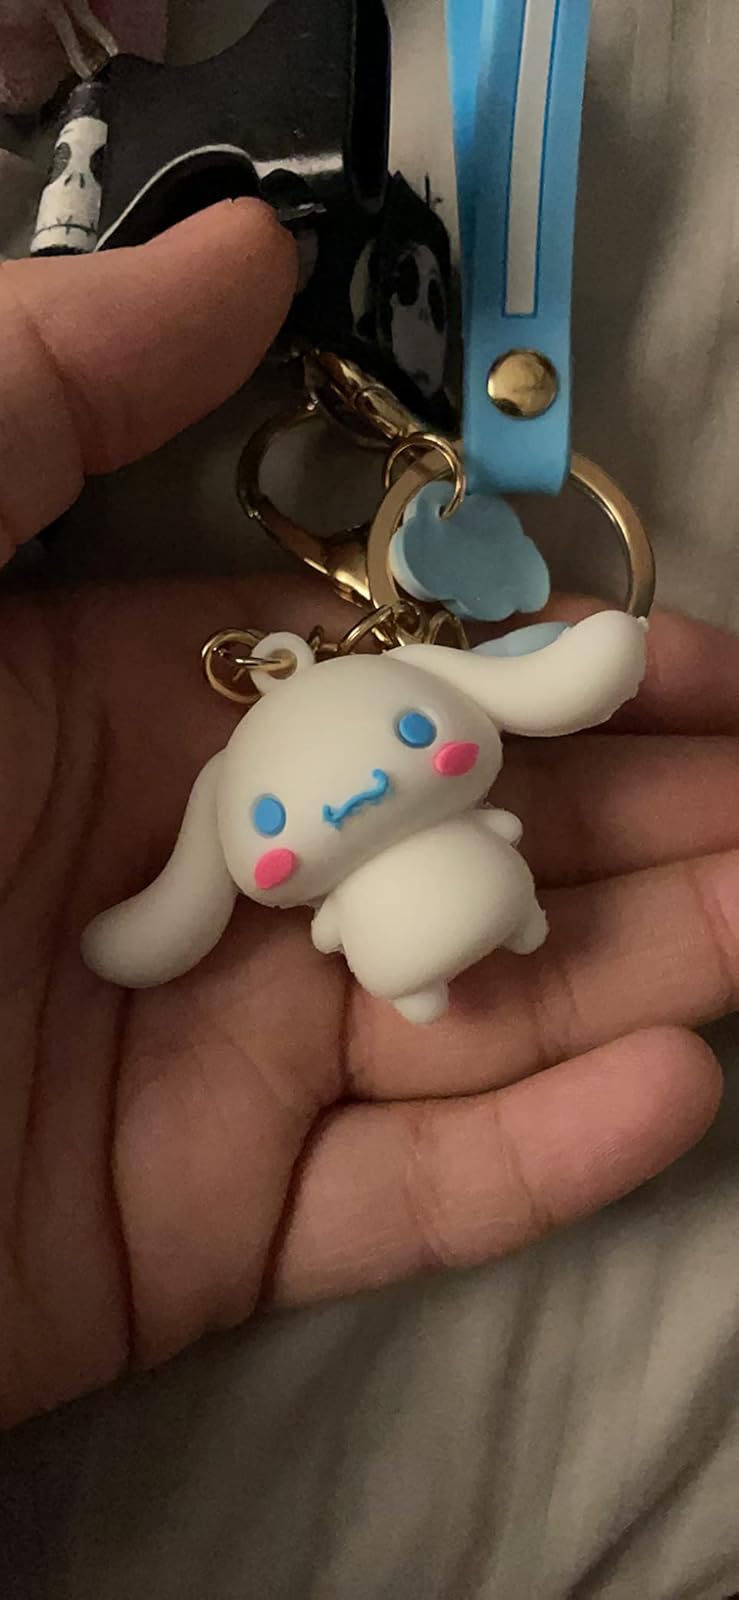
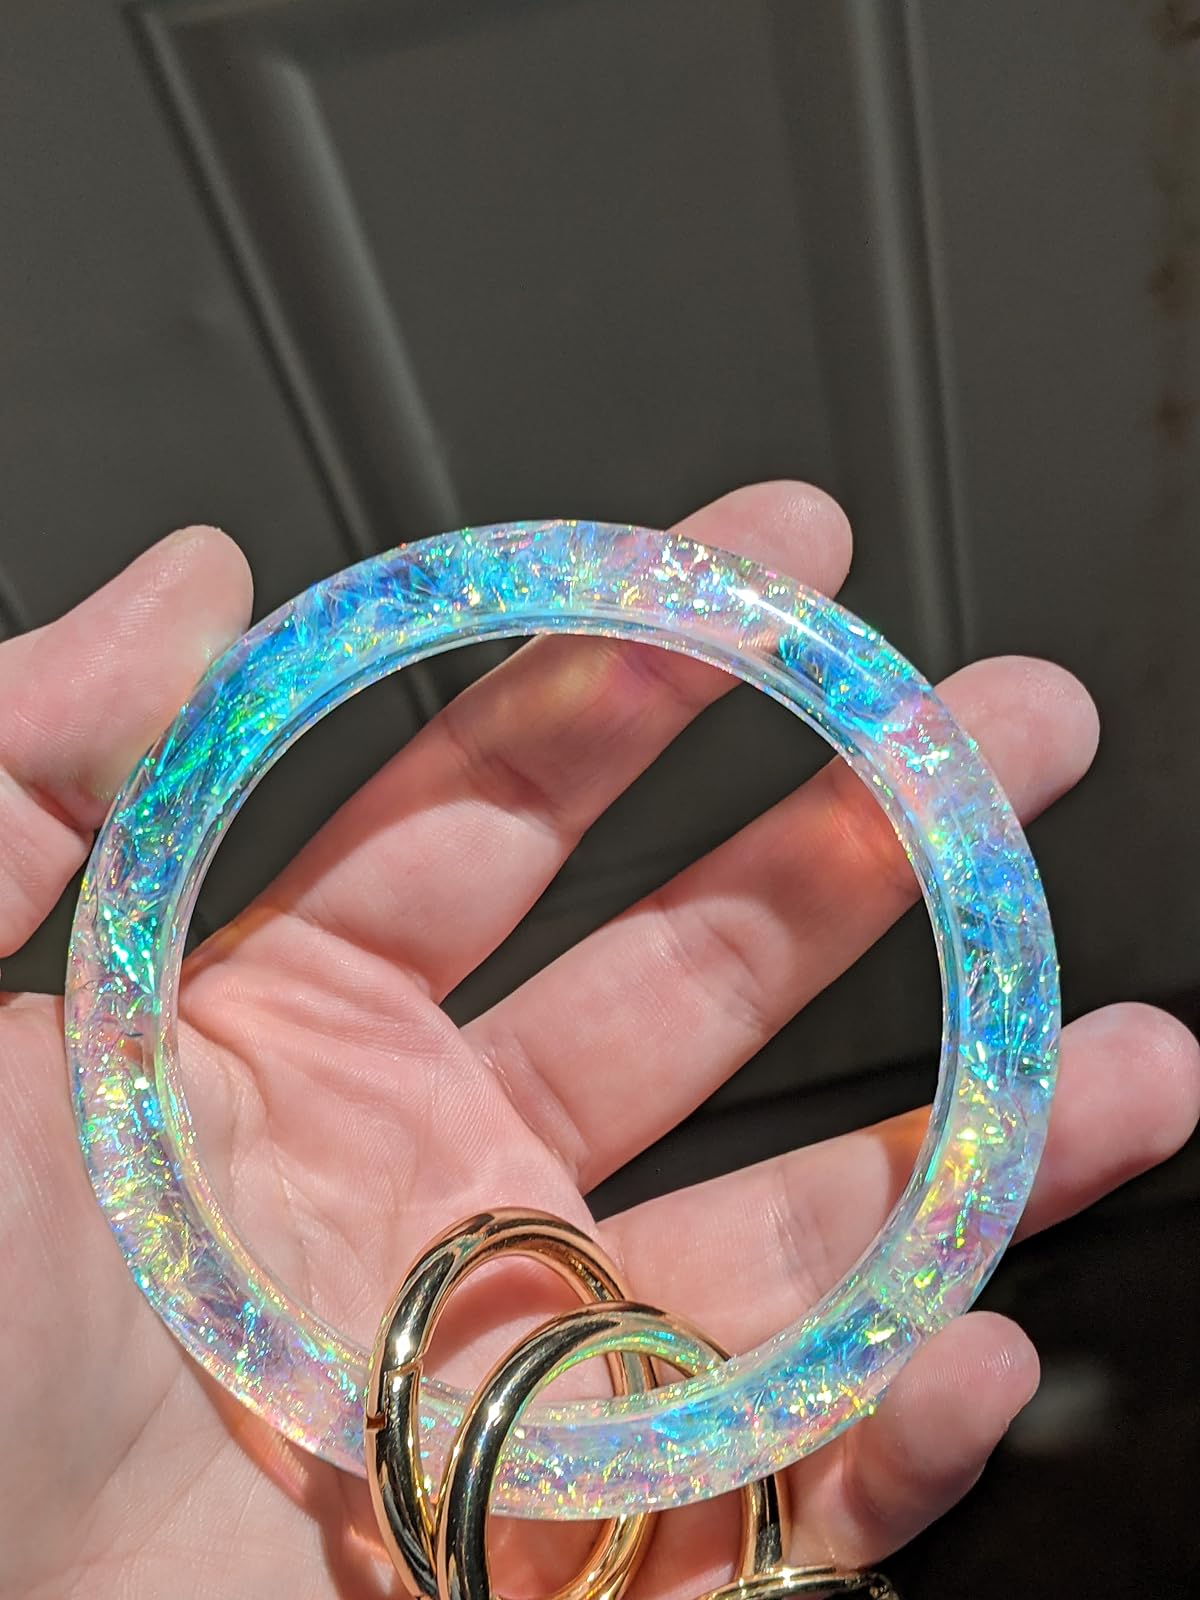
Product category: accessories_keychain
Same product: no